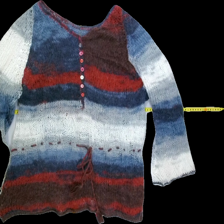
View: front
Type: Sweater
Category: Ladies
Brand: Not Applicable
Colors: Blue, White, Multicolor, Red
Material: 100%acrylic
Pattern: Striped
Cut: Regular, V-collar
Season: All
Trend: No trend
Stains: No
Price range: <50
Recommended usage: Export